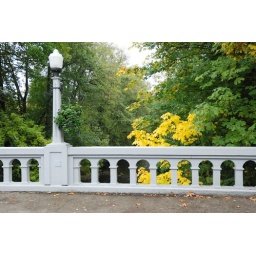
Bridge Street Bridge over Rock Creek (big salmon are running up it today): Vernonia Oregon